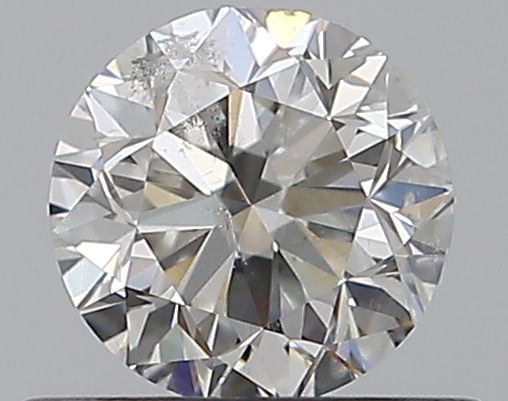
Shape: round
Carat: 0.5
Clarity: SI2
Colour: G
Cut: GD
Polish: VG
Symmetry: GD
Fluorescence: N
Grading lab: GIA
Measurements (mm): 4.81 x 4.87 x 3.22